James William Troup

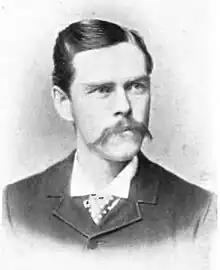
Capt. James W. Troup as a young man

James William Troup (February 5, 1855 – November 30, 1931) was an American steamship captain, Canadian Pacific Railway administrator and shipping pioneer.